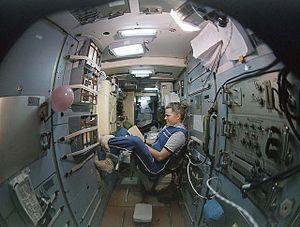
Shannon Lucid lisant dans le module Spektr de la station spatiale Mir durant la mission STS-79
Spektr est le cinquième module ajouté à la station spatiale Mir. Il est amené en orbite par une fusée Proton le 20 mai 1995 et l'amarrage à la station a lieu le 1ᵉʳ juin. Spektr est principalement conçu pour effectuer l'observation de la Terre et est équipé d'instruments pour l'étude de son atmosphère, de sa surface et des ressources naturelles. Les quatre panneaux solaires fixés sur le module permettent de fournir près de la moitié de l'énergie électrique nécessaire à la station. À la suite de la désorbitation volontaire de la station spatiale le module est détruit le 23 mars 2001 au cours de la rentrée atmosphérique terrestre.